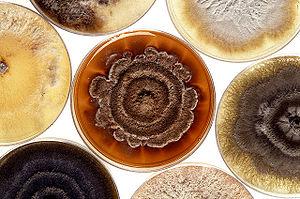
Phomopsis est un genre de champignons ascomycètes de la famille des Diaporthaceae. La forme téléomorphe est Diaporthe.